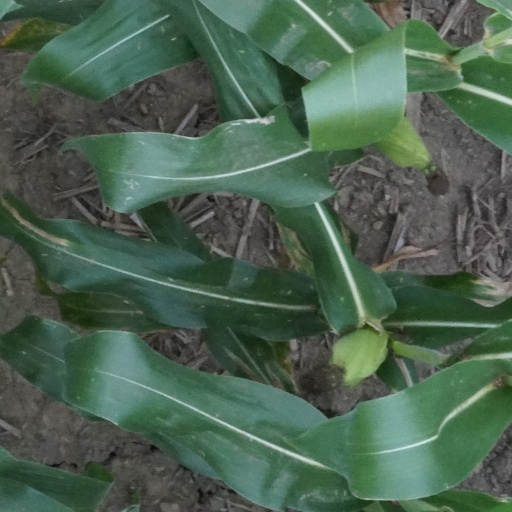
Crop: maize; corn